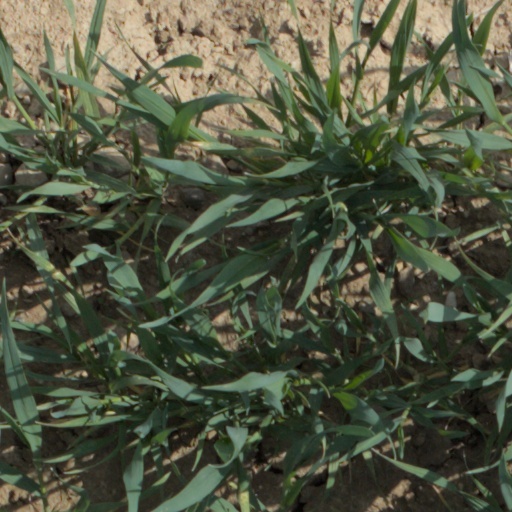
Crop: wheat